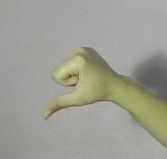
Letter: waw